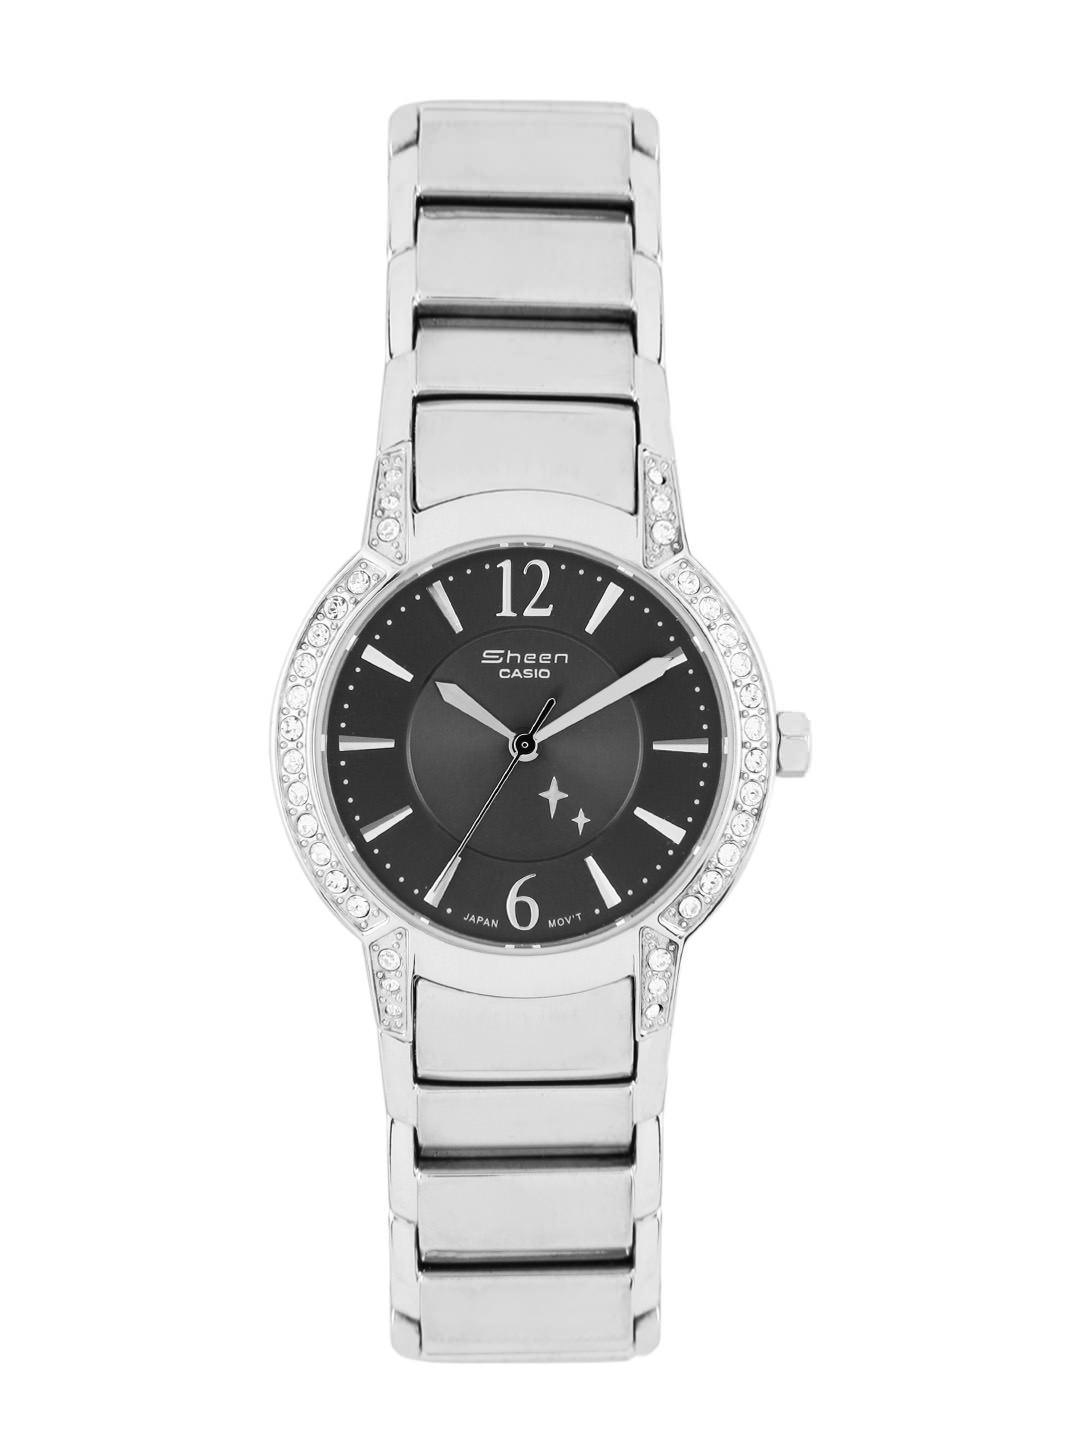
CASIO Sheen Women Analogue Watche SH110
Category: Accessories / Watches / Watches
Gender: Women
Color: Black
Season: Winter 2016
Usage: Casual